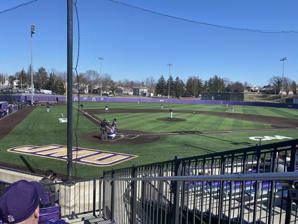
Building: Eagle Field at Veterans Memorial Park
Country: United States of America
Year built: 2010
This article is about the Harrisonburg, Virginia baseball venue. For the Little Falls, New York, baseball venue, see Little Falls Veterans Memorial Park . For the Klamath Falls, Oregon, recreational park, see Klamath Falls Veterans Memorial Park . Eagle Field at Veterans Memorial Park Location 395 S. High Street, Harrisonburg, Virginia , USA Coordinates 38°26′45″N 78°52′41″W / 38.44585°N 78.87799°W / 38.44585; -78.87799 Capacity 1,200 (baseball) Record attendance 1,815 (March 17, 2010, vs. Virginia ) Field size 340 ft. ( LF ), 400 ft. ( CF ), 320 ft. ( RF ) Surface AstroTurf GameDay Grass 3D Scoreboard Electronic Construction Built 2008-10 Opened 2010 Construction cost $ 9 million Tenants James Madison Dukes baseball ( NCAA D1 ) (2010–present) Harrisonburg Turks ( VBL ) (2010–present) CAA Tournament (2012,2019) Eagle Field at Veterans Memorial Park is a baseball venue in Harrisonburg, Virginia , United States .  It is home to the James Madison Dukes baseball team of the NCAA Division I Colonial Athletic Association . James Madison University joined the Sun Belt Conference in 2022.  The Harrisonburg Turks of the collegiate summer Valley Baseball League also use the field, which opened in March 2010 and has a capacity of 1,200 spectators. History The location of Eagle Field has been used for baseball since the 1940s.  In 1948, its predecessor was dedicated Veterans Memorial Park in honor of Harrisonburg-area veterans who died in World War II .  The Valley Baseball League 's Harrisonburg Turks used the previous field through the end of the 2008 season, when construction began on the current facility.  Construction on the current, $ 9 million facility took place from 2008 until it opened in March 2010. On March 17, 2010, 1,815 spectators attended a James Madison game against Virginia to set the facility's attendance record. Features The field's features include an AstroTurf GameDay Grass 3D surface, bullpens , and dugouts . A net lines the infield portion of foul territory to protect spectators from foul balls. In addition, the facility includes chairback seats, a press box , restrooms, concessions, landscaping, and plaques in honor of the Dukes' postseason accomplishments. A monument commemorating war veterans from Rockingham County was dedicated in fall 2009 and stands at the entrance to the facility. The university's softball facility, also a part of the Veterans Memorial Park complex, is next to Eagle Field.  Offices, indoor workout facilities, and locker rooms for the team are housed in Memorial Hall, also located near the field. Events On July 11, 2011, the venue hosted the Mid-Atlantic Classic, an exhibition game played between the All-Star teams of the collegiate summer Valley Baseball League and Cal Ripken Collegiate Baseball League . In July 2014, it will host the Valley League All-Star Game. The field also hosted the CAA Tournament in 2012. One-seed UNC Wilmington won the tournament. See also List of NCAA Division I baseball venues References ^ a b c d e f "Veterans Memorial Park" . JMUSports.com . ^ a b c d e "Eagle Field at Veterans Memorial Park" . BallparksandBrews.com . 1 May 2011. ^ "Three Rams to Represent Cal Ripken Collegiate Baseball League in Mid-Atlantic Summer Classic" . VCUAthletics.com . 8 July 2011. ^ Rendleman, John (26 May 2012). "UNCW Wins CAA Baseball Championship" . WWAYTV3.com . v t e James Madison University Located in : Harrisonburg, Virginia Academics College of Arts and Letters College of Business College of Visual and Performing Arts Athletics Teams Baseball Men's basketball Women's basketball Football Lacrosse Men's soccer Softball Venues Atlantic Union Bank Center Eagle Field Bridgeforth Stadium Convocation Center Godwin Hall Related Royal Rivalry Campus Wilson Hall John C. Wells Planetarium Edith J. Carrier Arboretum People Alumni Media The Breeze WMRA WXJM Student life Duke Dog Marching Royal Dukes Student Success Center Founded : 1908 Students : 21,496 Endowment : 154.7 million Category Commons v t e Baseball parks of the Sun Belt  Conference Beaver Field at Jim and Bettie Smith Stadium ( Appalachian State ) Tomlinson Stadium–Kell Field ( Arkansas State ) Springs Brooks Stadium ( Coastal Carolina ) Georgia State Baseball Complex ( Georgia State ) J. I. Clements Stadium ( Georgia Southern ) Eagle Field at Veterans Memorial Park ( James Madison ) M. L. Tigue Moore Field at Russo Park ( Louisiana ) Lou St. Amant Field‎ ( Louisiana–Monroe ) Jack Cook Field ( Marshall ) Bud Metheny Baseball Complex ( Old Dominion ) Eddie Stanky Field ( South Alabama ) Pete Taylor Park ( Southern Miss ) Bobcat Ballpark ( Texas State ) Riddle–Pace Field ( Troy ) v t e NCAA Division I college baseball venues in Virginia ACC Davenport Field at Disharoon Park ( Virginia ) English Field ( Virginia Tech ) A-10 Barcroft Park ( George Washington ) The Diamond ( VCU ) Malcolm U. Pitt Field ( Richmond ) Spuhler Field ( George Mason ) Big South Bolding Stadium ( Longwood ) Carter Memorial Stadium ( Radford ) CAA Plumeri Park ( William & Mary ) C-USA Liberty Baseball Stadium ( Liberty ) NEC Marty L. Miller Field ( Norfolk State ) SBC Bud Metheny Baseball Complex ( Old Dominion ) Eagle Field at Veterans Memorial Park ( James Madison ) SoCon Gray–Minor Stadium ( VMI )